Death and state funeral of Gerald Ford

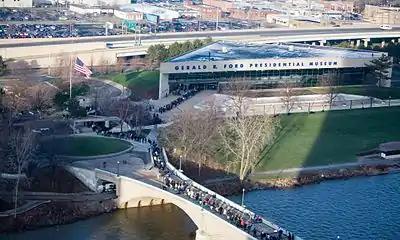
Citizens lining outside of the Gerald R. Ford Presidential Museum in Grand Rapids, Michigan during a public visitation of Ford.

Ford was eulogized by former President George H. W. Bush (director of the U.S. Liaison Office in Beijing and Director of the CIA in the Ford Administration), Dr. Henry Kissinger (Secretary of State in the Ford Administration), former "NBC Nightly News" anchor Tom Brokaw (NBC White House correspondent during the Ford Administration), and by President George W. Bush. The homily (sermon) was delivered by the Rev. Dr. Robert G. Certain, the Fords' pastor in Palm Desert, California. Scripture was read by President Ford's son, John (Jack) Ford, and daughter, Susan Ford Bales.